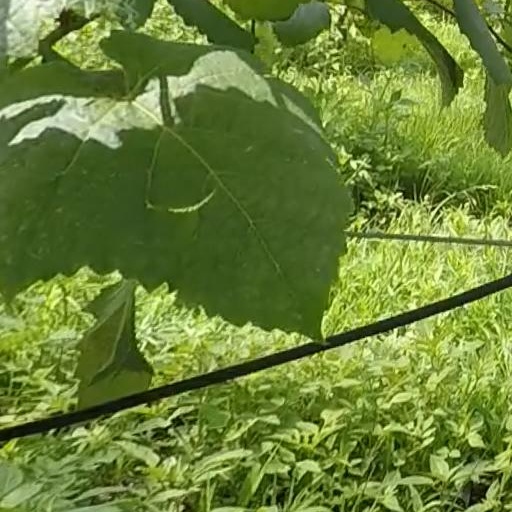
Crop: grape